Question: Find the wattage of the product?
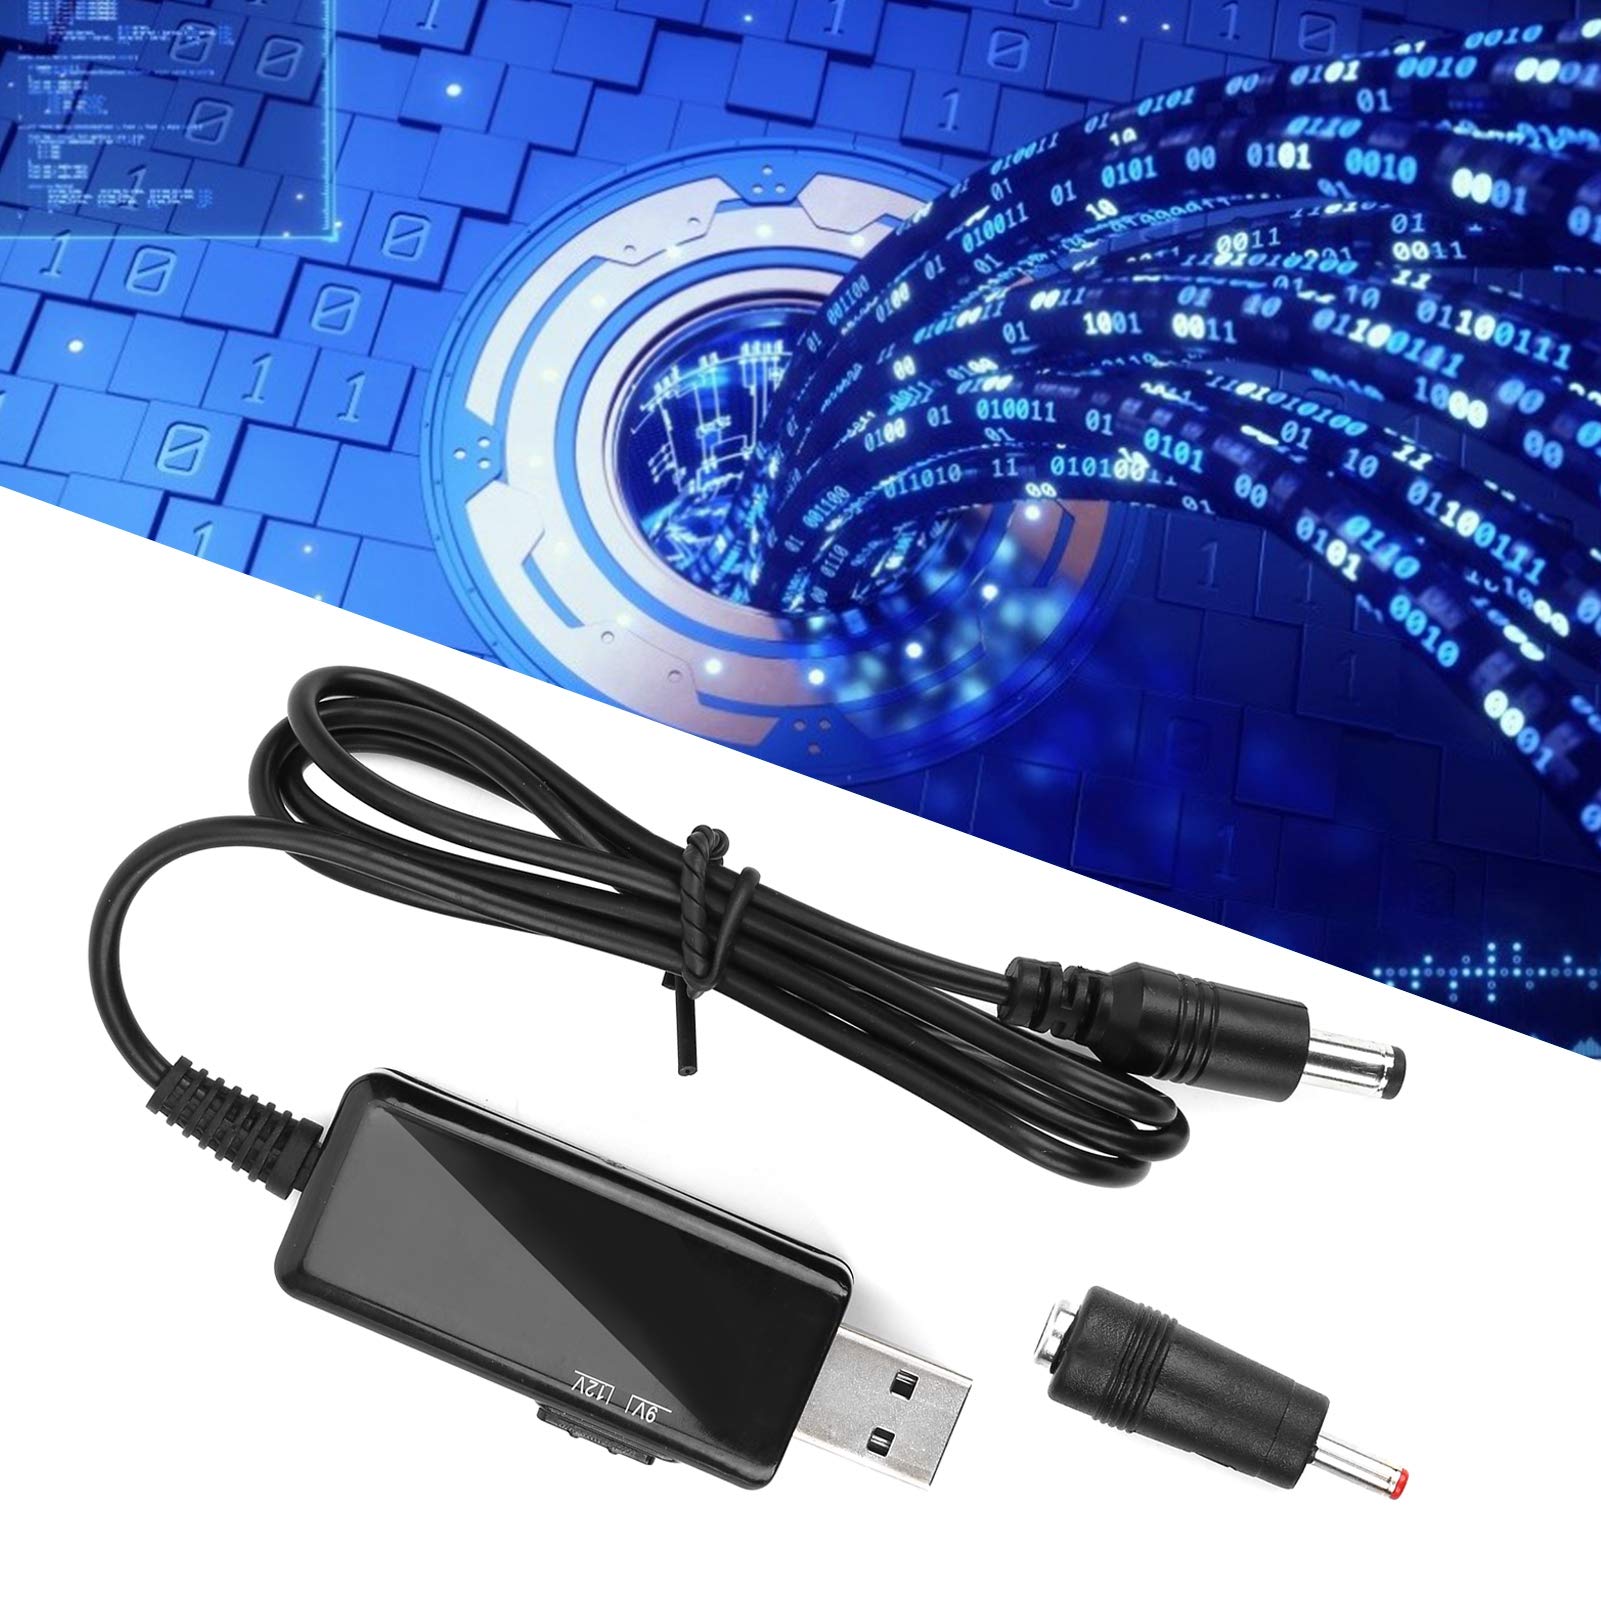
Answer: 11.0 watt